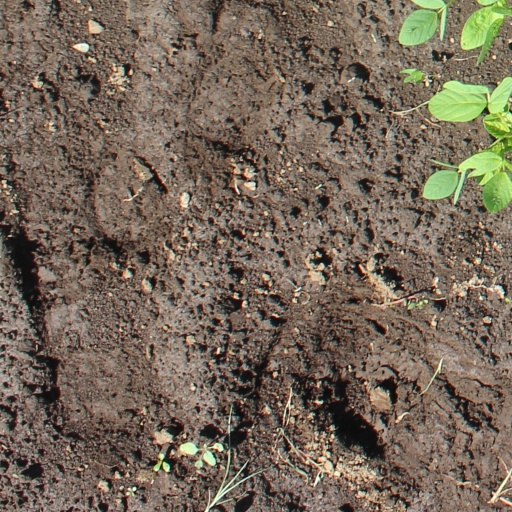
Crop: soybean